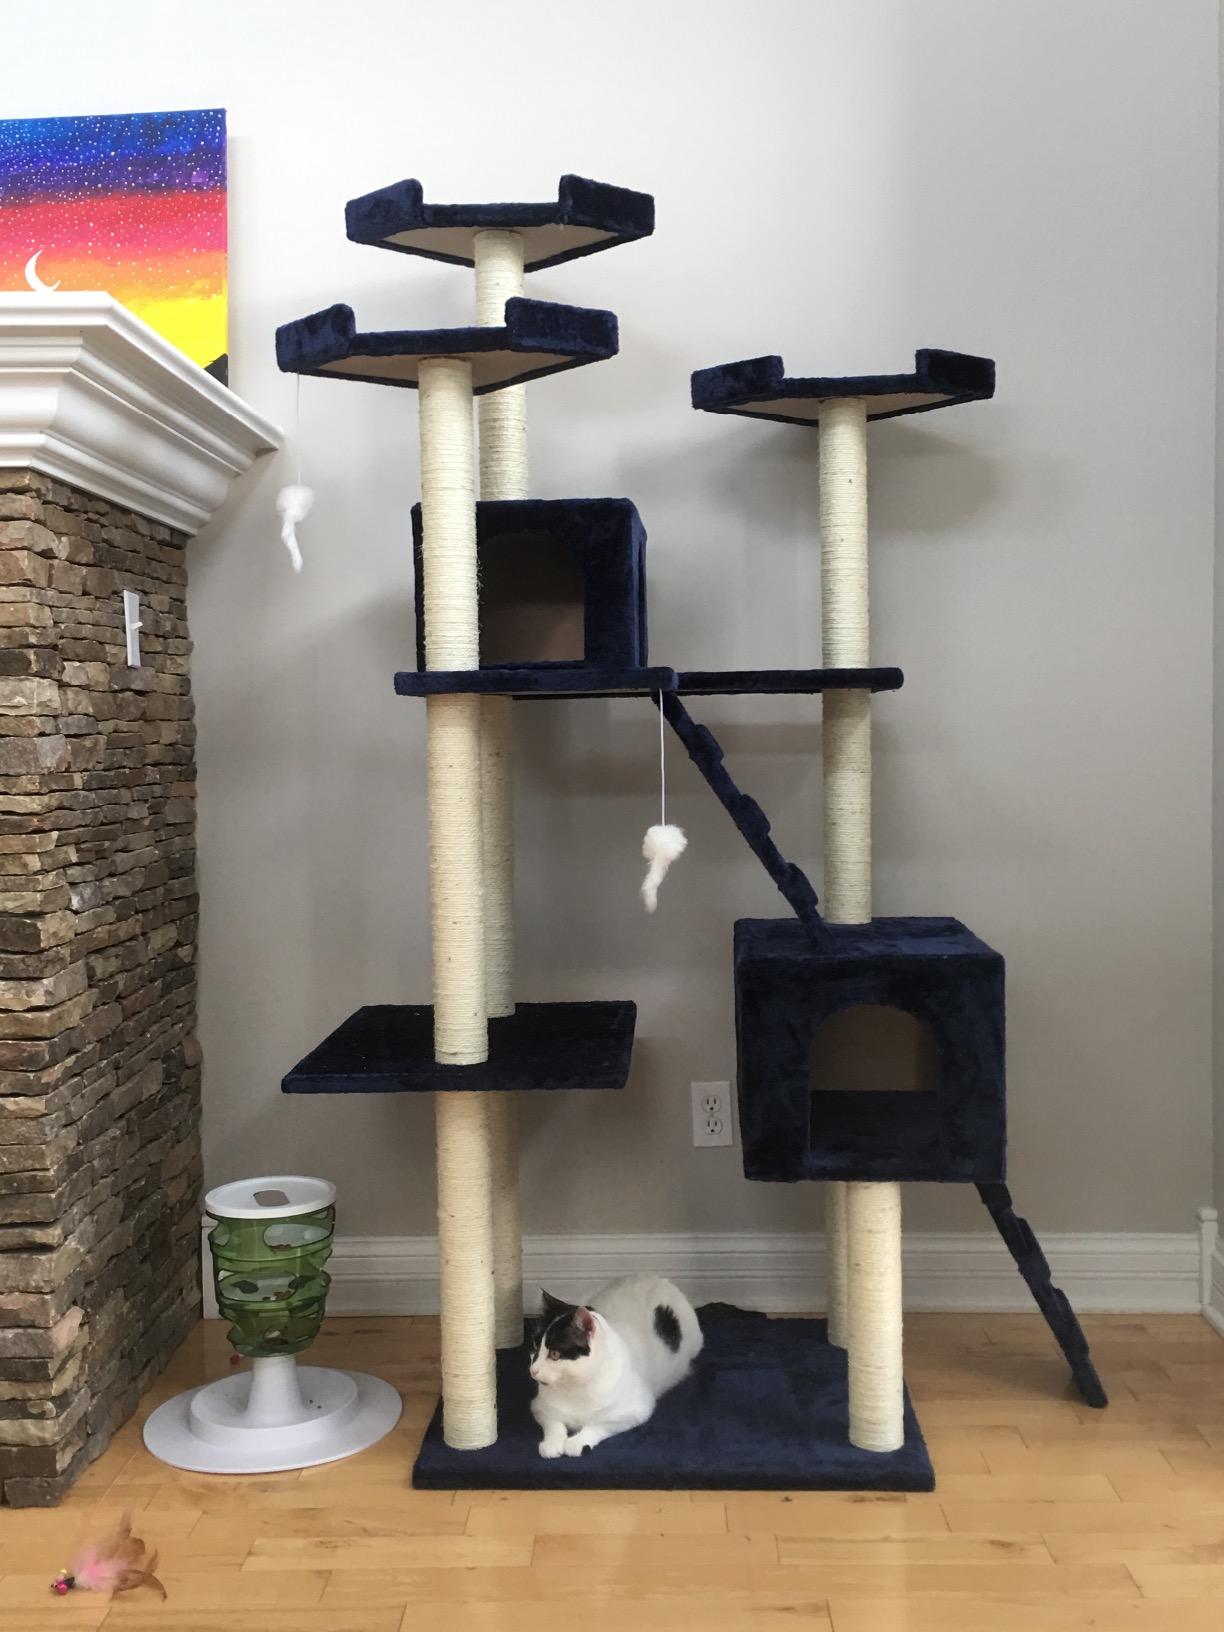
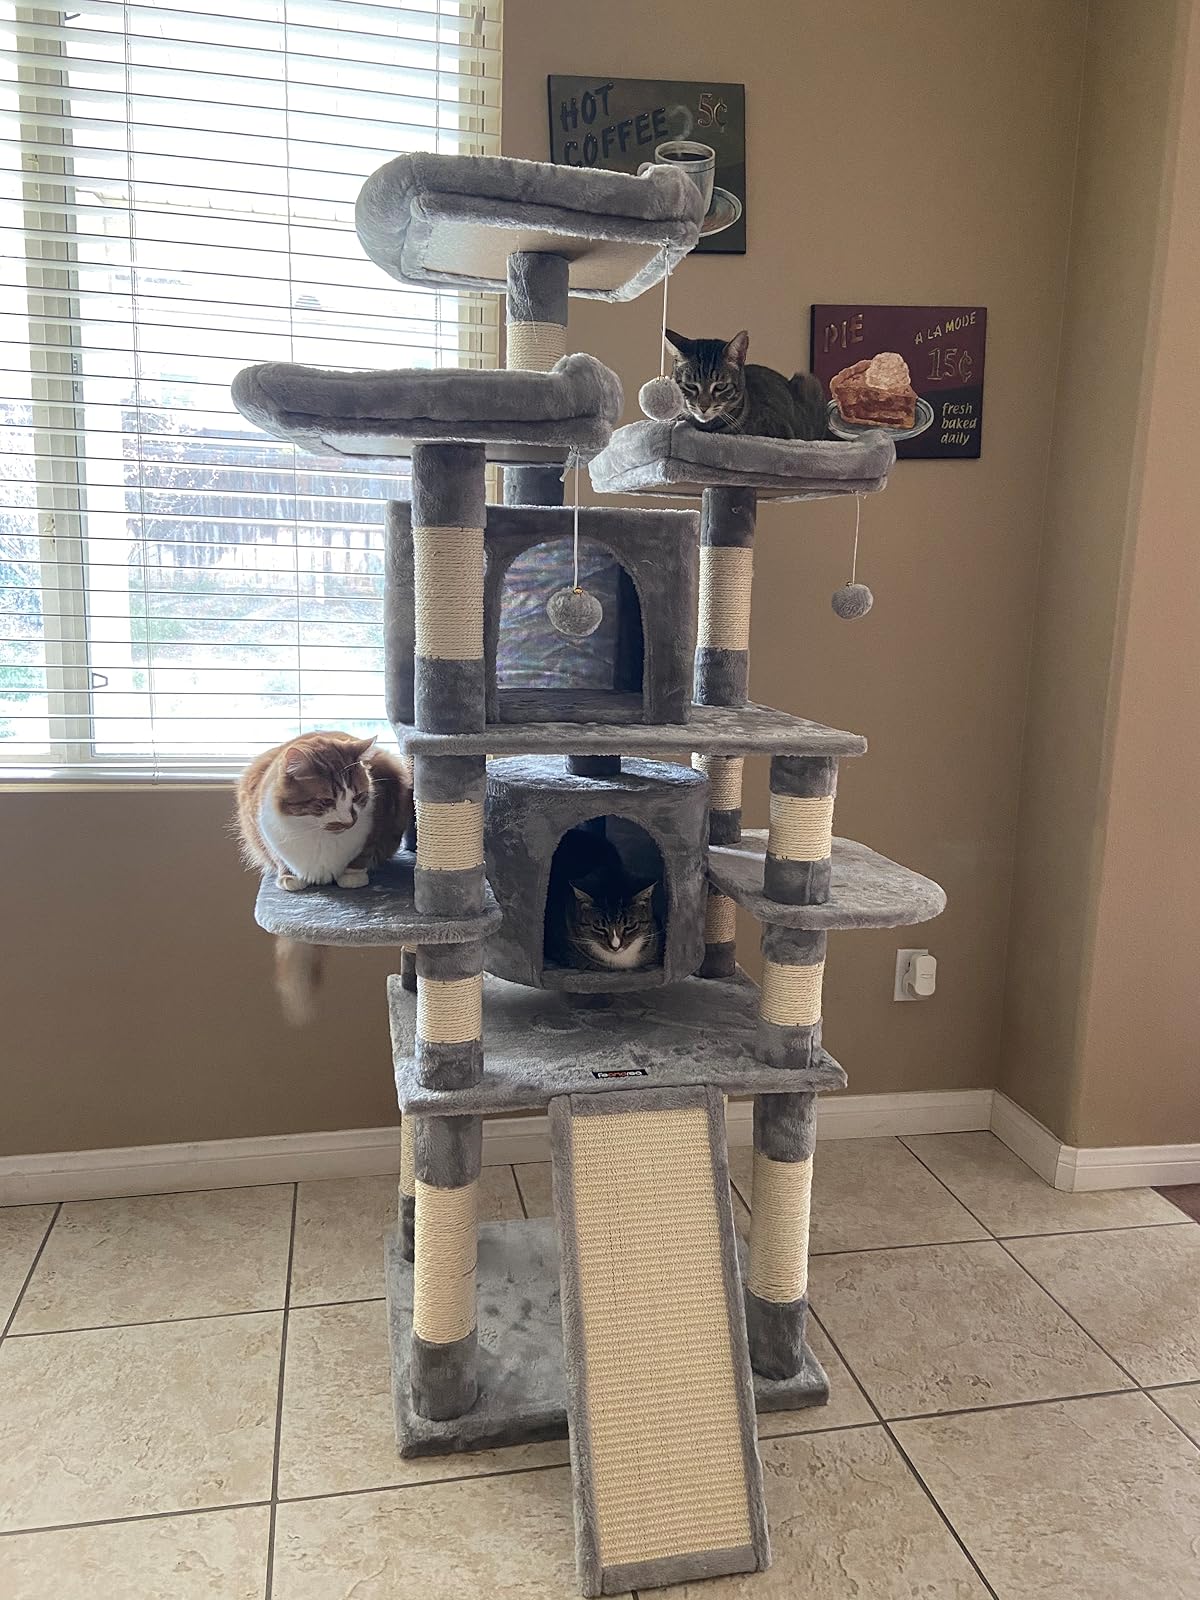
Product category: items_cat tree
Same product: no